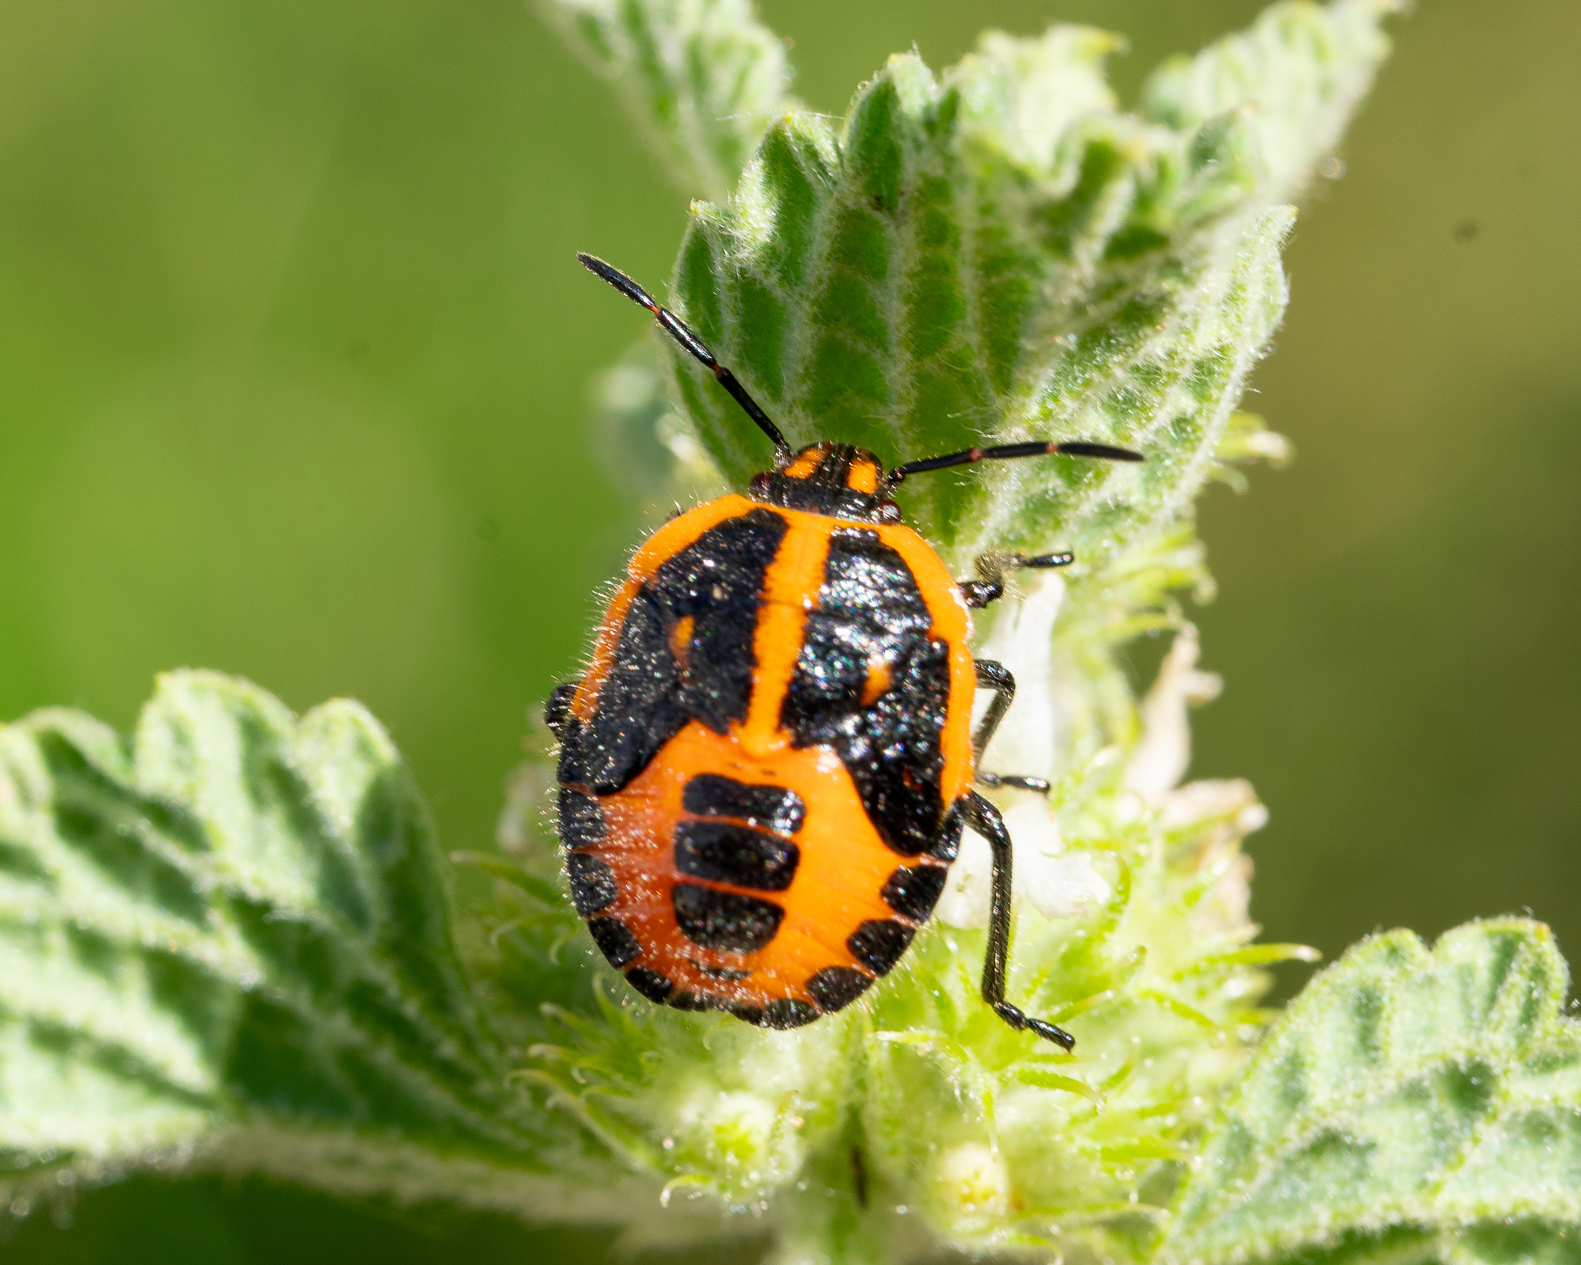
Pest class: stink_bug